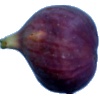
Label: Fig 1